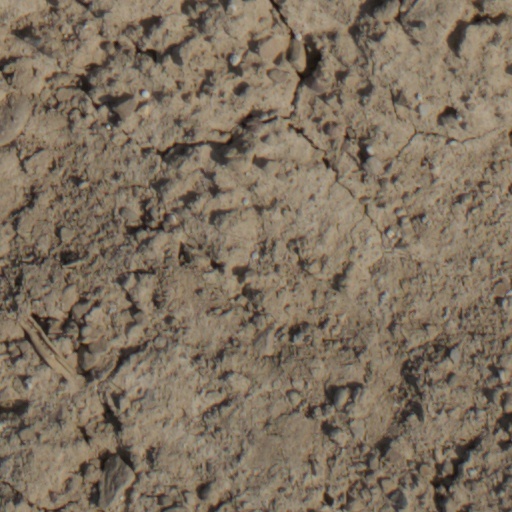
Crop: wheat